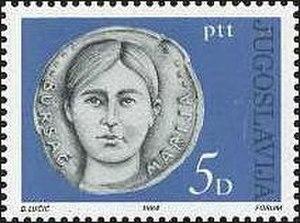
Marija Bursać est une membre des partisans yougoslaves pendant la Seconde Guerre mondiale et la première femme à avoir été proclamée Héros du peuple de Yougoslavie. Bursać est née dans une famille d'agriculteurs serbes de Bosnie dans le village de Kamenica, près de Drvar. Après l'invasion de la Yougoslavie par les puissances de l'Axe et leur création de l'État indépendant de Croatie en avril 1941, Bursać soutient le mouvement de résistance partisane dirigé par le Parti communiste de Yougoslavie. Comme d'autres femmes de son village, elle collecte de la nourriture, des vêtements et d'autres fournitures pour l'effort de guerre des partisans. Bursać devient membre de la Ligue de la jeunesse communiste de Yougoslavie en septembre 1941. En août suivant, elle est nommée commissaire politique d'une compagnie de la 1ʳᵉ Brigade agricole de choc de Krajina, qui récupère des récoltes dans la vallée de la rivière Sanica, et est admise au KPJ à la fin de cet été-là.